Olivia (singer)

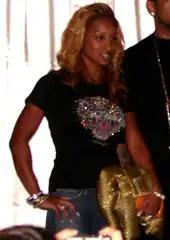
Olivia in 2006

Olivia was signed to G-Unit from 2004 to 2007. Her best known song from this period is "Candy Shop" with 50 Cent. She also released the singles "So Sexy" and "Twist It" (with Lloyd Banks) on the label.